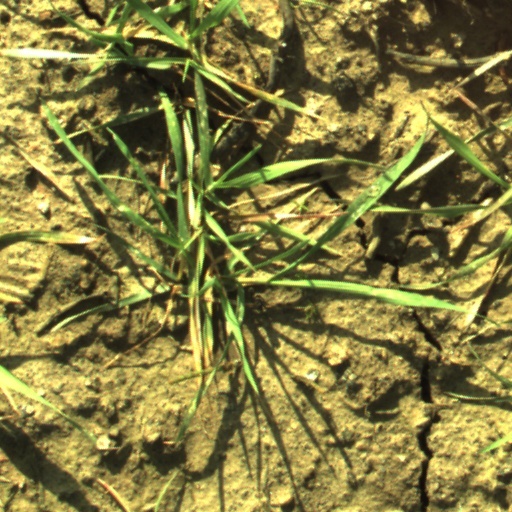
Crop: wheat